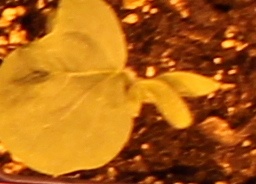
Label: Soybean